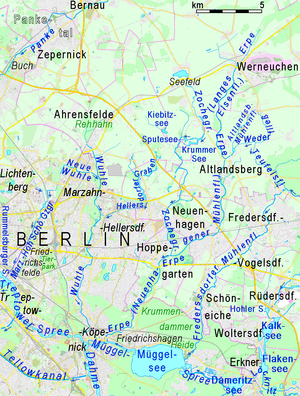
La Wuhle est une petite rivière de l'agglomération berlinoise en Allemagne. Comme la Panke, c'est un affluent de la rive droite de la Sprée. Elle prend sa source sur le plateau morainique de Barnim à Ahrensfelde dans le Brandebourg près de la frontière berlinoise. Elle s'écoule le long d'une vallée tunnel sur 15,5 km, dont 15,2 km à Berlin, jusqu'à son embouchure dans la Sprée dans le bois Wuhlheide entre Berlin-Oberschöneweide et Berlin-Köpenick.